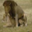
Label: lion